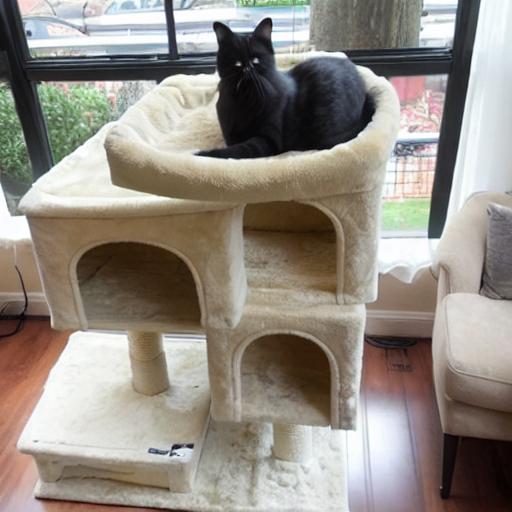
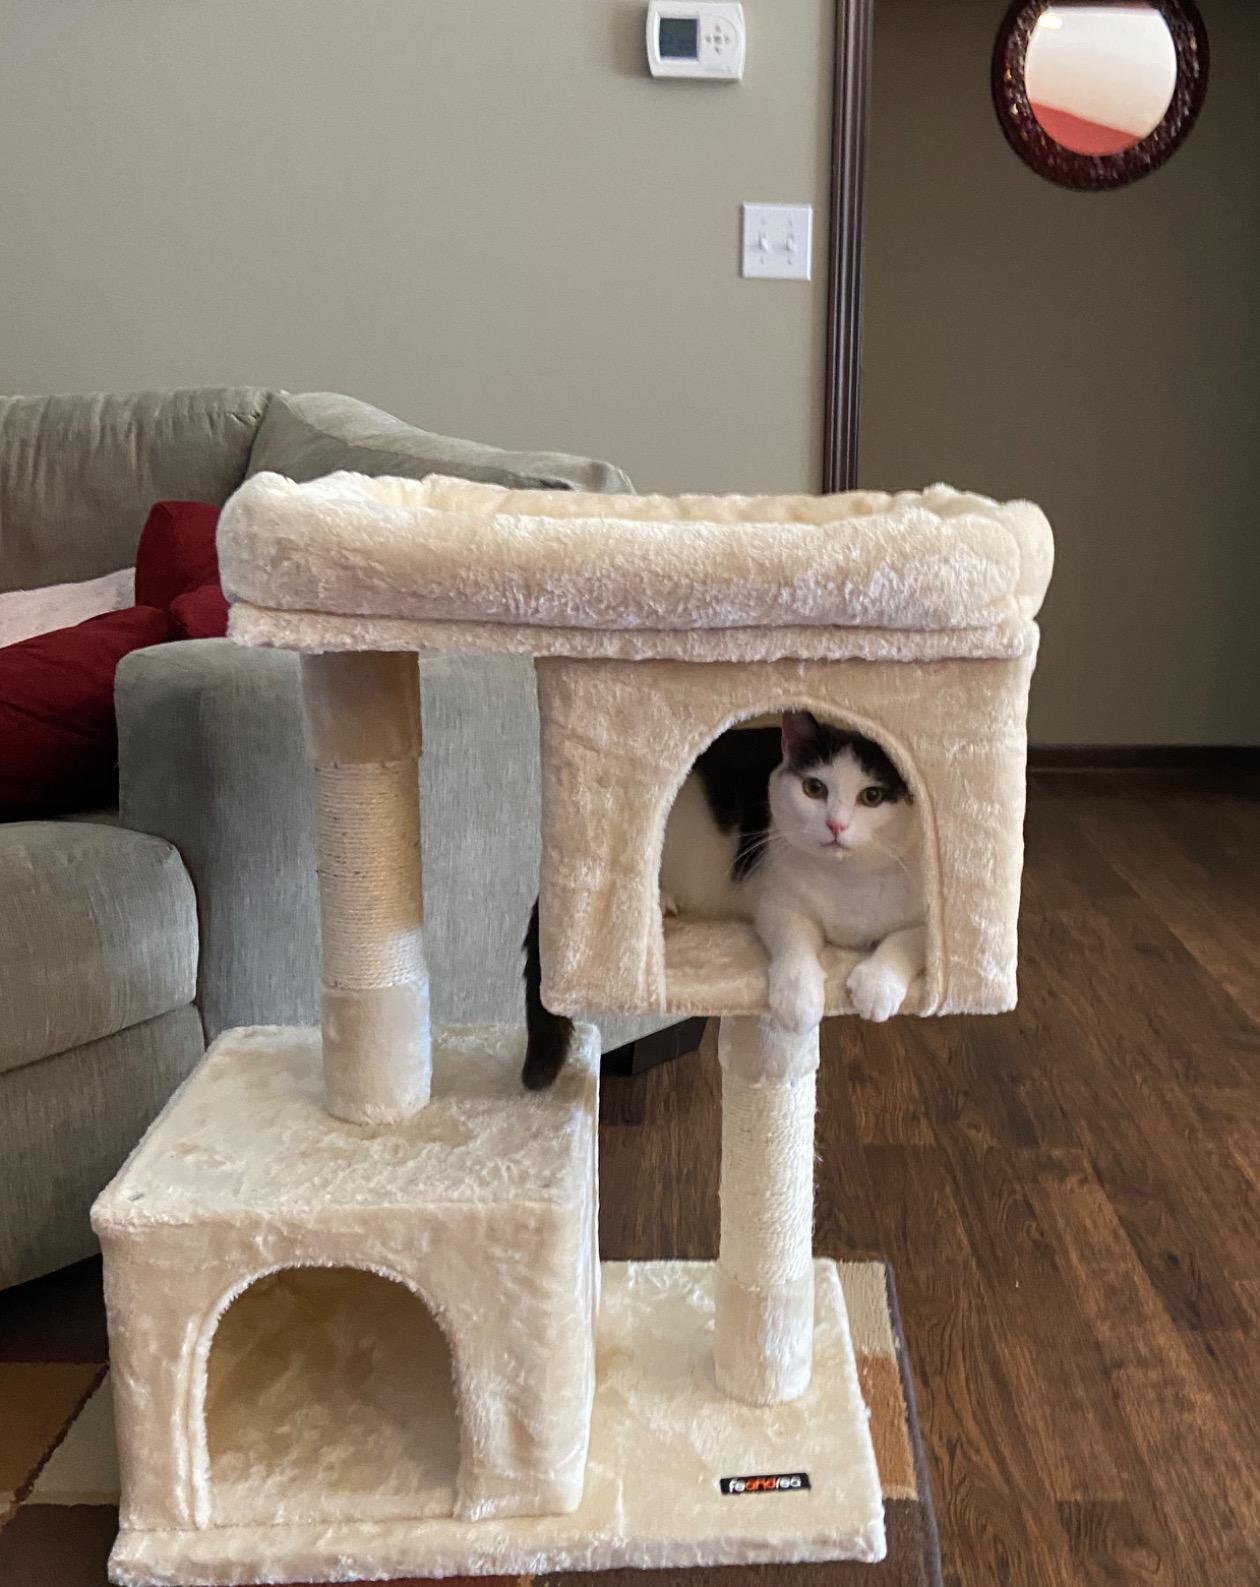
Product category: items_cat tree
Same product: no